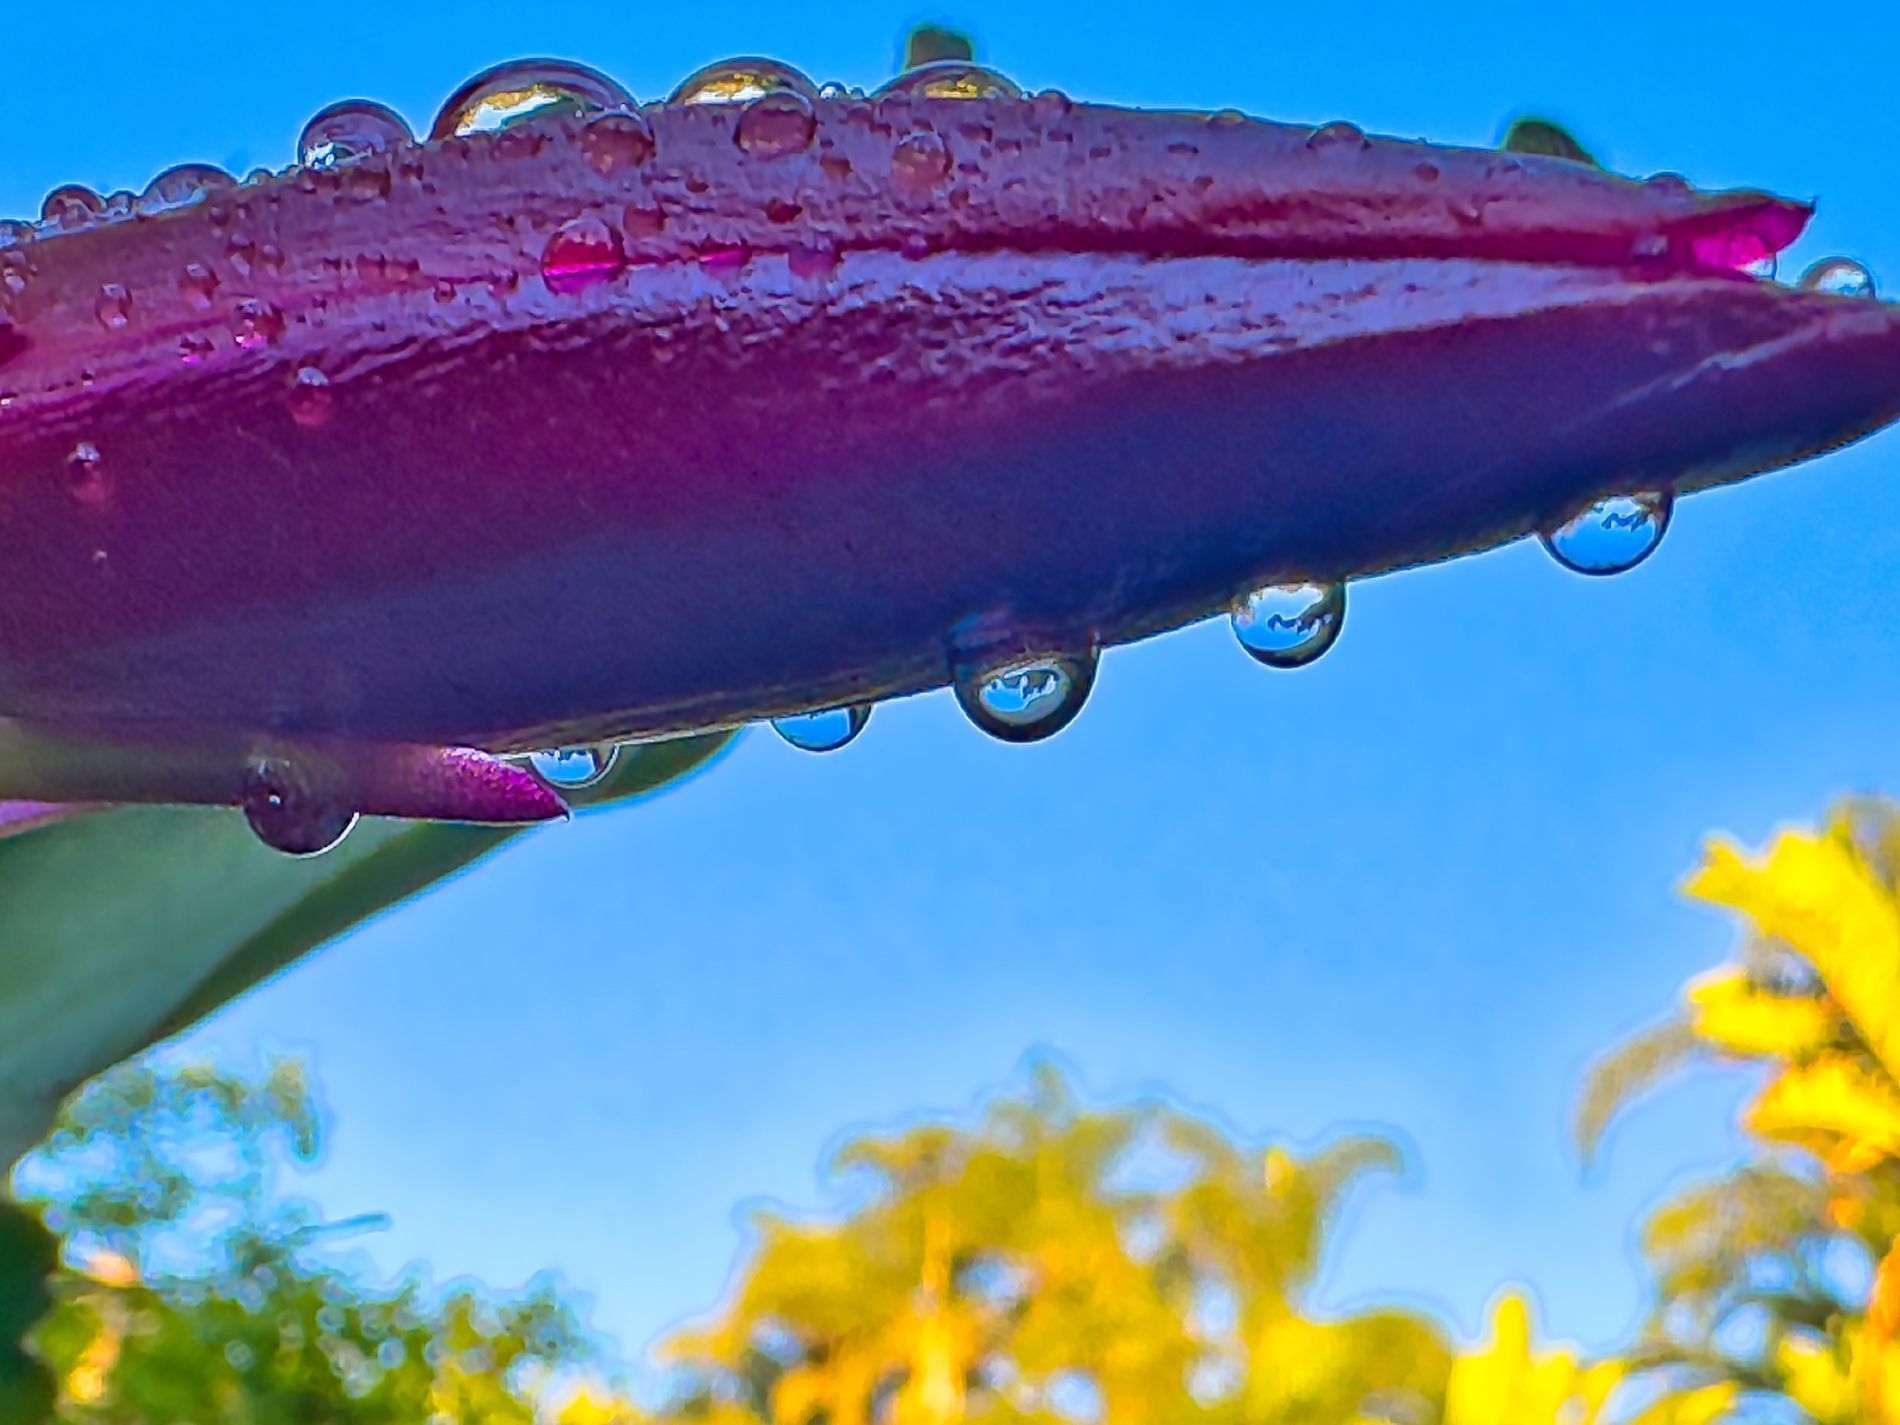
Dew drops adorn the rosebud
A close up of a purple tulip bud covered in glistening water droplets with a sky colored background and blurred flowers
The image is very close up maybe macro shoot focusing mainly on a tulip bud that not opened yet the bud show a rich and shinny purple color covered with many round and clear drops of water or dew some drops reflecting the light and the blue sky in background creating nice visual effect small parts from light green leafs are wrapping around the base of the bud at background the sky looks light blue and clear with some not clear shapes for green plants and light yellow flowers giving feel of a garden or nature space out of focus the lighting looks natural maybe early morning light or after rain which make the water drops looks more shiny the focus is narrow and deep the tulip bud and drops are very clear but background is blury the angle of camera is very low almost same level with the flower or a bit down making the bud looks more big and important the camera is too close to the flower to catch small details of water and surface of the bud
Labels: Flower, Petal, Plant, Leaf, Droplet, Outdoors, Water, Purple, Animal, Fish, Sea Life, Shark, Nature, Bud, Sprout, rosebud, Water droplets, RoseBud, sky
Camera: Apple iPhone 14 Pro Max
Lens: iPhone 14 Pro Max back triple camera 2.22mm f/2.2
Aperture: F2.2
Exposure: 1/200 sec
ISO: 40
Focal length: 2.2 mm